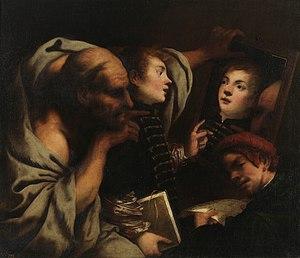
Pietro della Vecchia ou Pietro della Vècchia, appelé à tort Pietro Muttoni, est un peintre vénitien de l'époque baroque et un représentant de l'école vénitienne. Il travailla dans de nombreux genres et créa des pièces d'autel, des portraits, des scènes de genre et des caricatures. Il créa également des pastiches d'oeuvres des principaux peintres italiens du XVIᵉ siècle. Della Vecchia fut recherché en tant qu'expert d'art et fit des valuations d'œuvres d'art. Il travailla la majeure partie de sa vie à Venise, sauf pour un bref séjour à Rome.